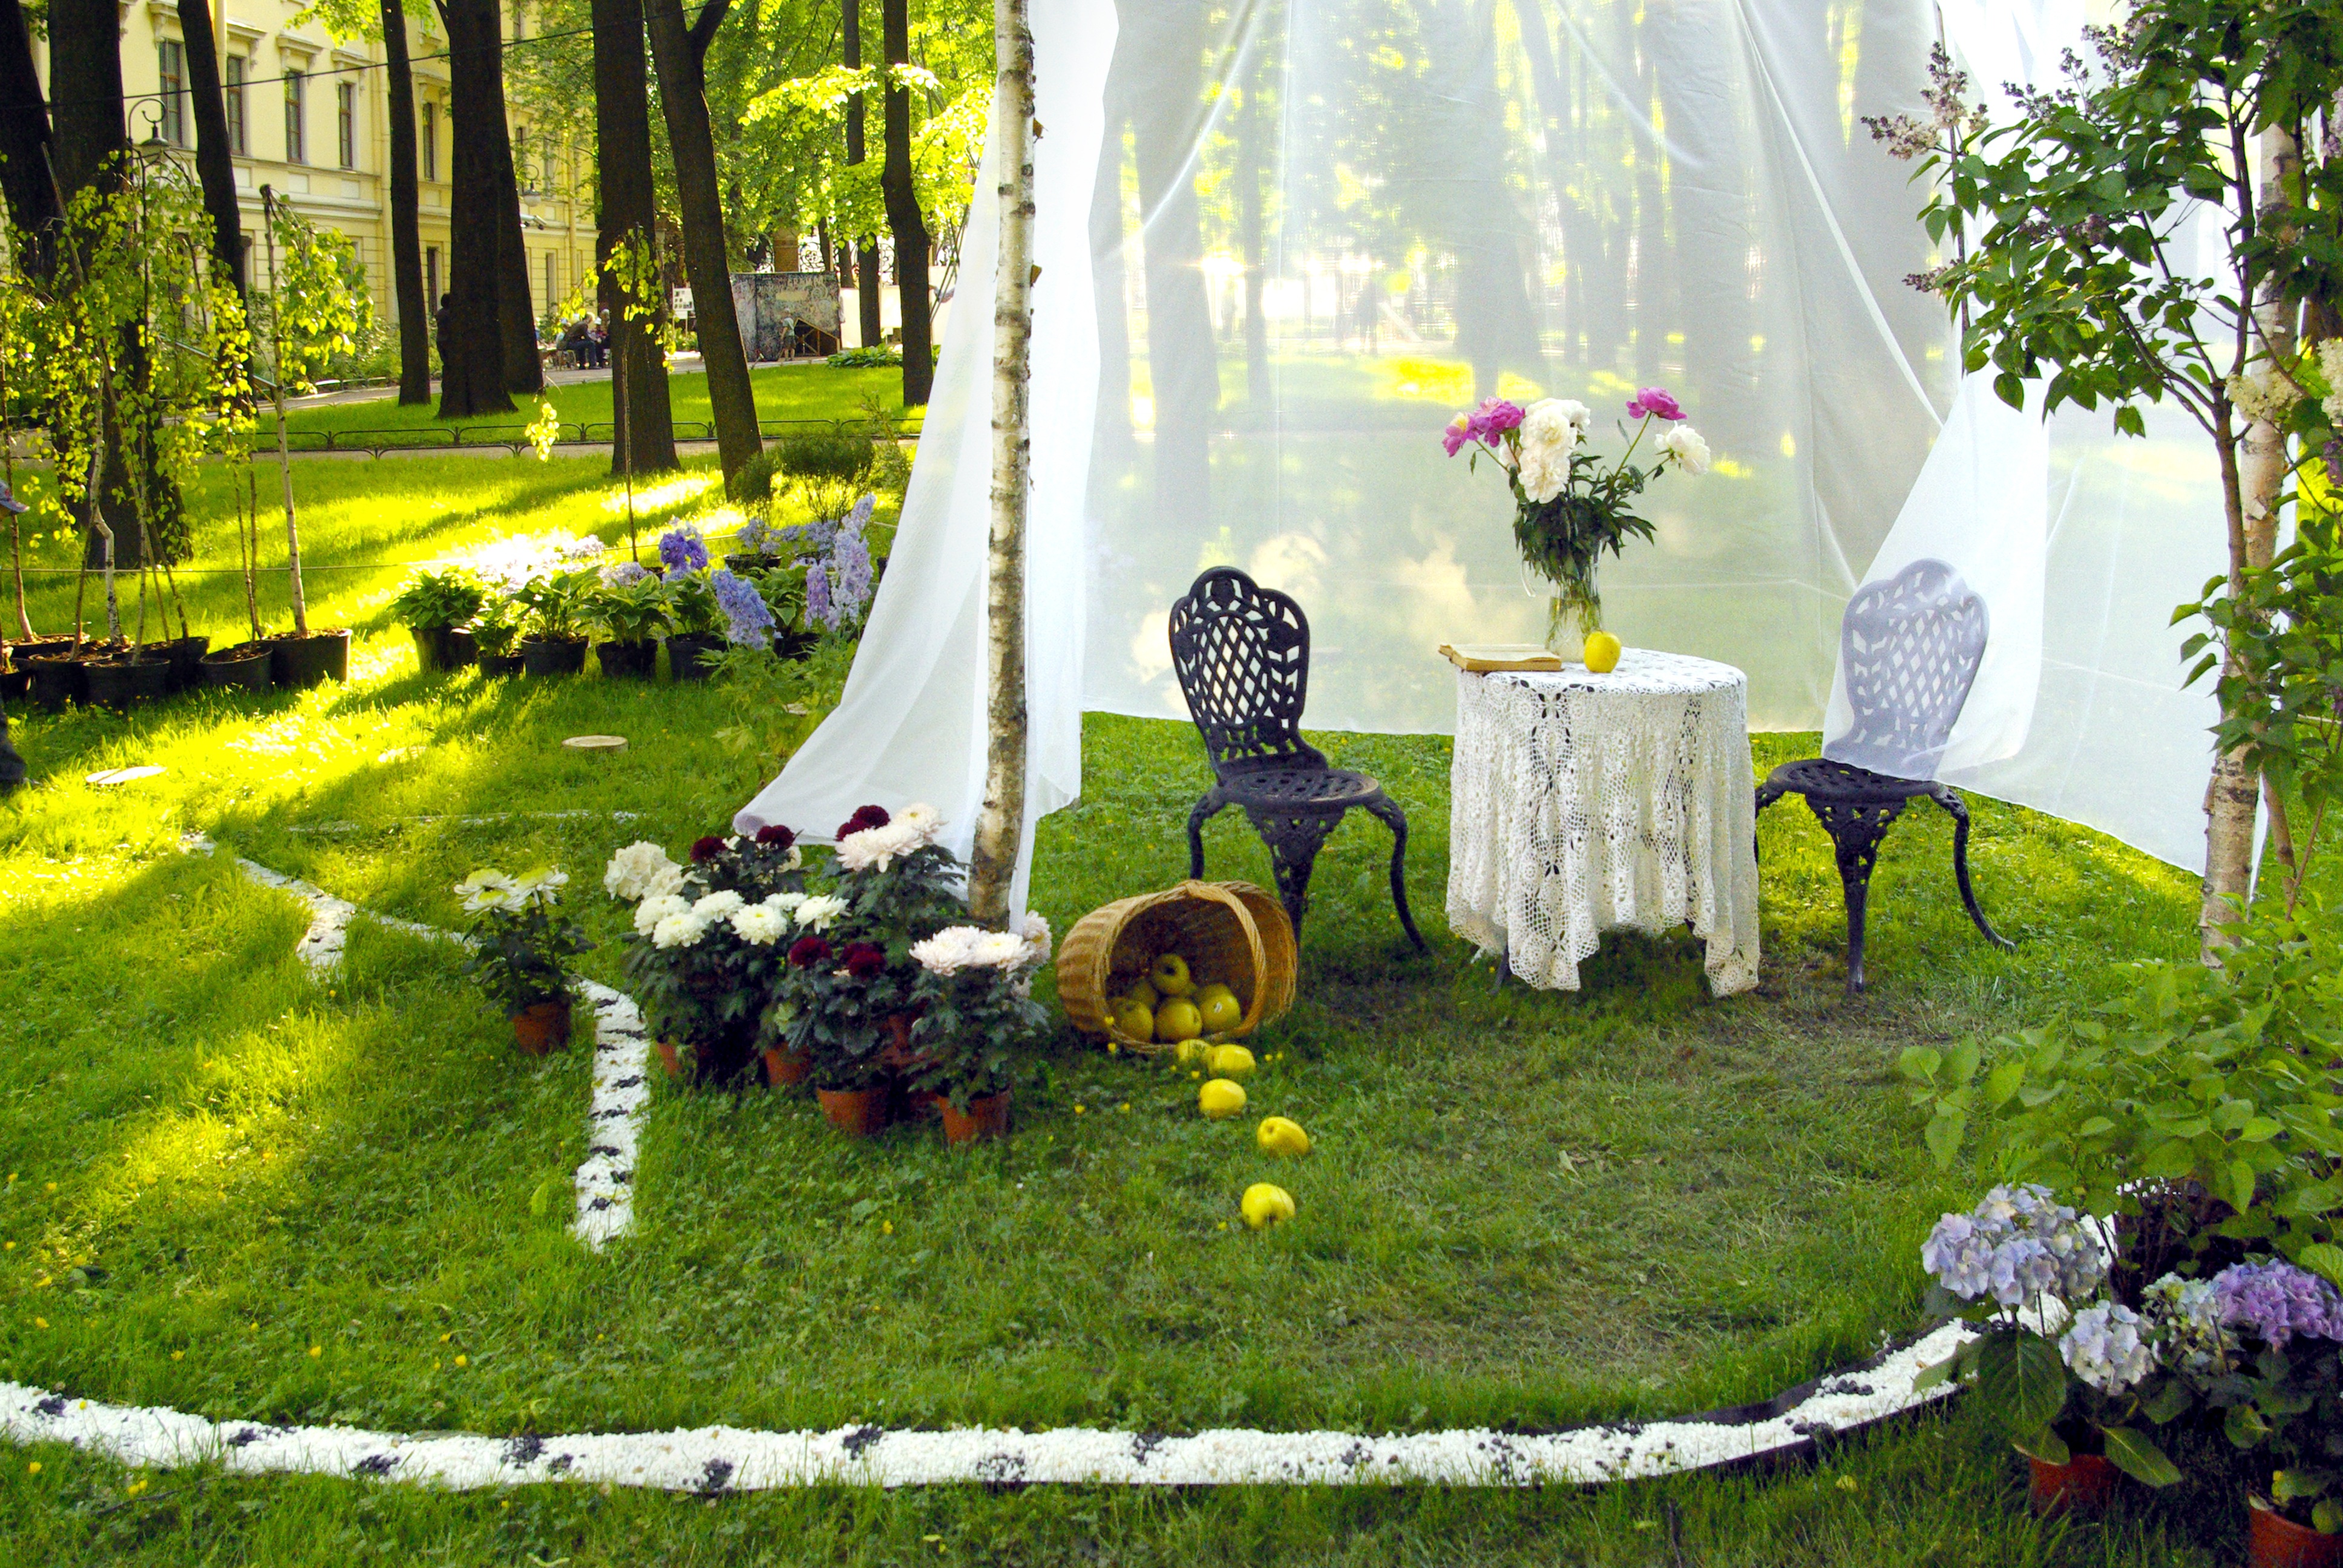
lawn, flower, backyard, garden, wedding, aisle, ceremony, dacha, woodland, yard, floristry, st petersburg russia, landscape design, mikhailovsky garden, exhibition of imperial gardens